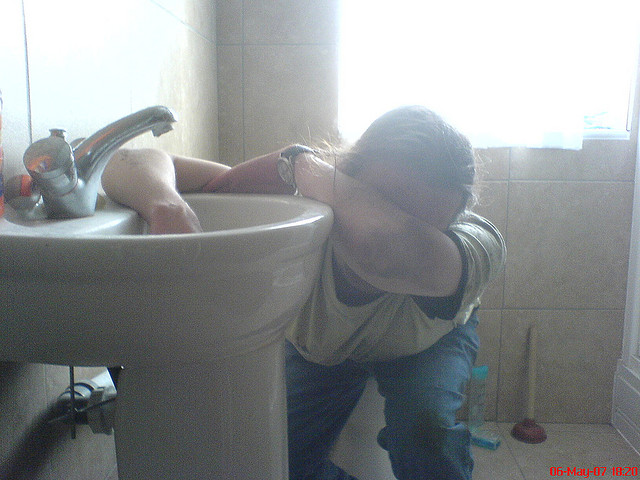
user: Given an image and a question. Answer the question in a short answer. Question: What is it called when a woman feels like this in the morning? Short Answer:
assistant: morn sick